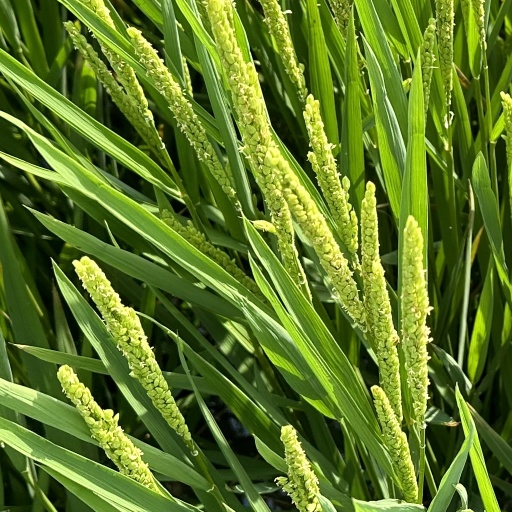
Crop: rice